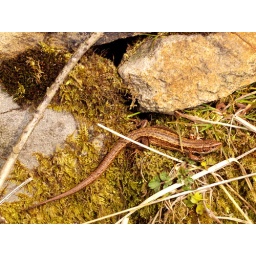
A common or viviparous lizard &lt;i&gt;(Lacerta vivipara)&lt;/i&gt; sunning itself on a dry stone wall near Blacka Moor, Sheffield.